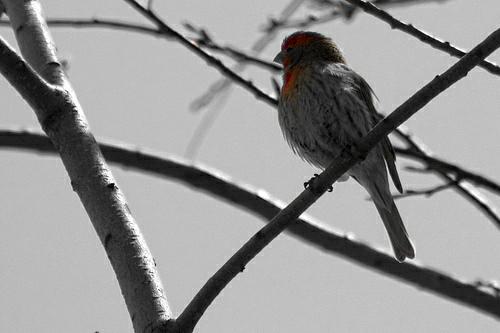
A photo of a chipping sparrow